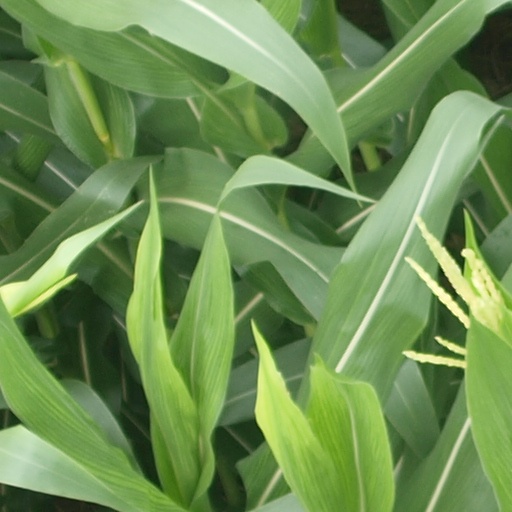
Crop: maize; corn